Wayne Grayson

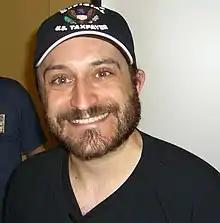
Grayson at the Big Apple Convention in Manhattan, New York on June 8, 2008.

Vincent "Vinnie" Penna Jr., who has primarily performed using the stage name Wayne Grayson, is an American voice actor and director primarily known for his work at 4Kids Entertainment, Central Park Media, Media Blasters, NYAV Post and DuArt Film and Video.